Gütersloh

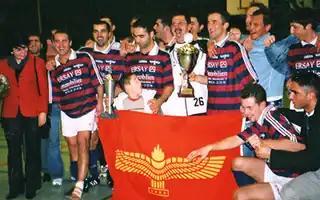
Aramäer Gütersloh wins the Gütersloh city championships for the first time in 2003.

In Gütersloh there are approximately 13,000 Assyrians, most of whom are Syriac Orthodox by religion and identify/are represented under the Syriac-Aramean label. The town is notable for having a higher concentration of Assyrians compared to other places in the country. In 2010, 100 companies in Gütersloh were run by Assyrians. Stations such as Suryoyo Sat and Assyria TV produce programs from their German stations located in Gütersloh, and the Central Association of Assyrian Associations in Germany and Europe (ZAVD) operates its federal office in the city center.